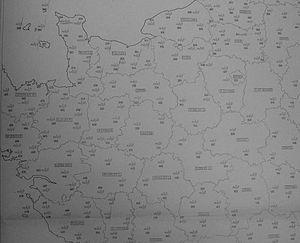
atlas linguistique de france manger
L'Atlas linguistique de la France, appelé aussi Atlas Gilliéron, est un atlas linguistique mis en chantier entre 1897 et 1900 et publié entre 1902 et 1910. Il consiste en une collection de cartes permettant de suivre, à l'échelle de la France métropolitaine de 1900, la variation linguistique des différents dialectes des langues romanes parlées sur le territoire d'un point géographique d'enquête à l'autre. Les langues non romanes du territoire français ne sont pas concernées par cet atlas.